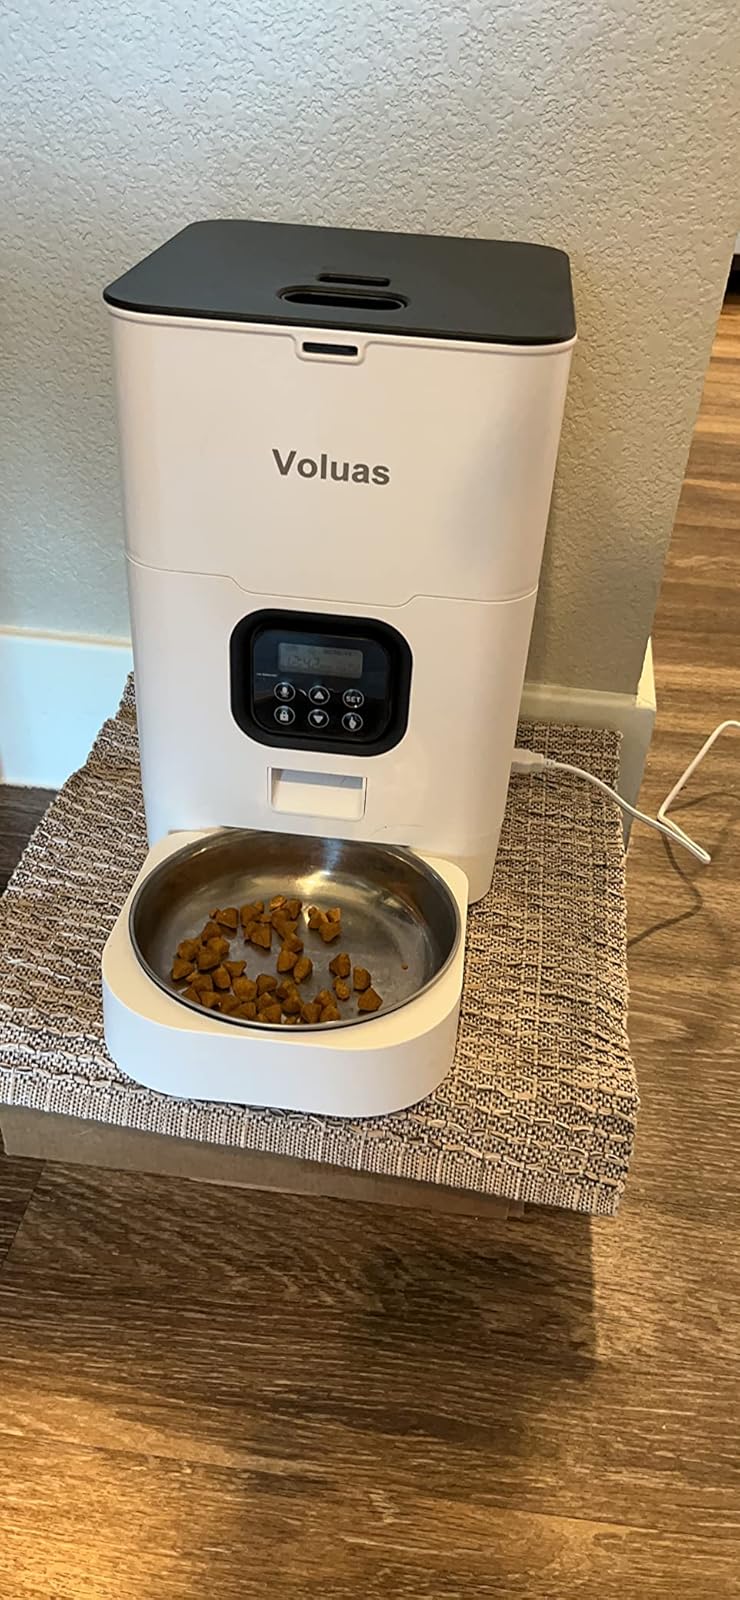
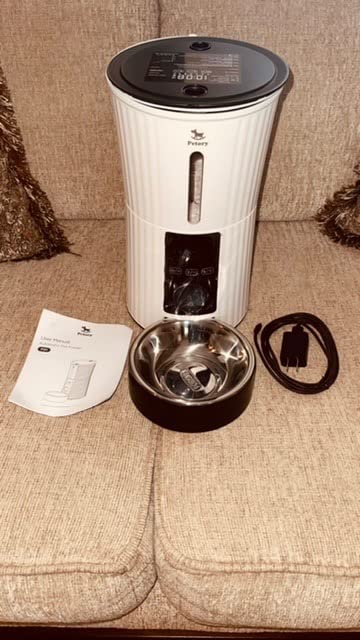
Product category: items_feeder
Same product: no